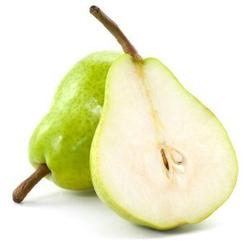
Label: Pear